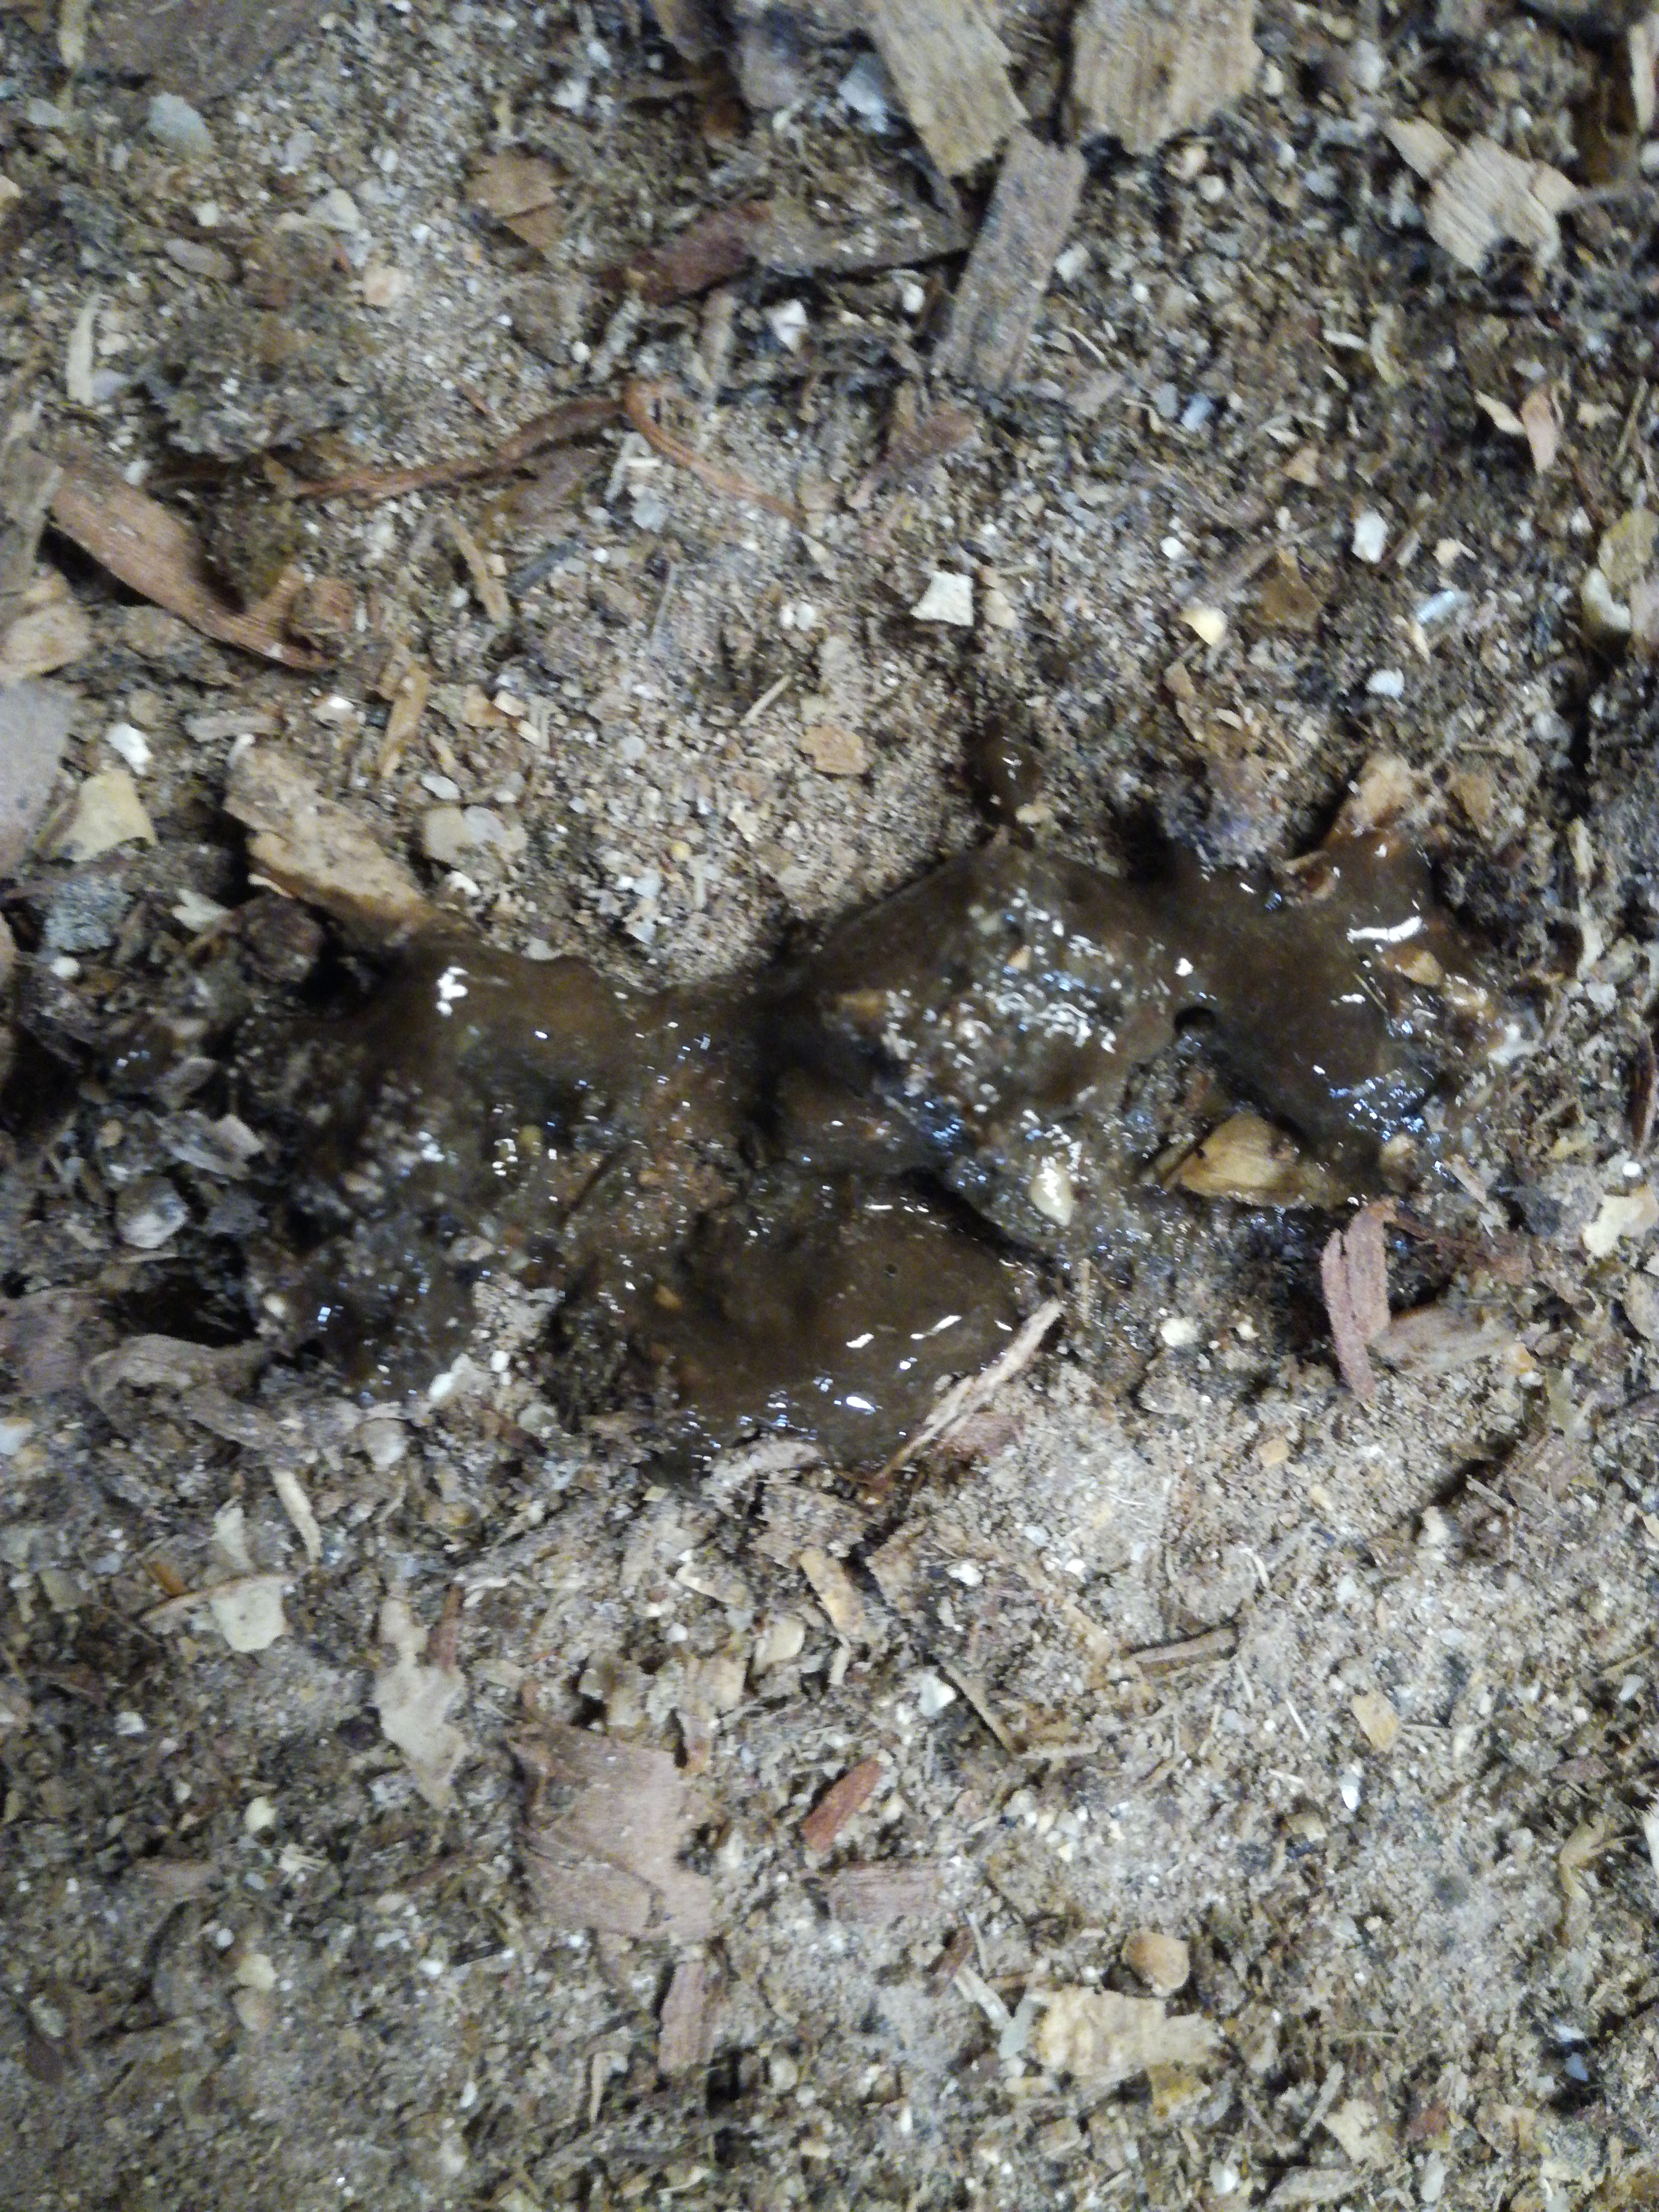
PCR-confirmed diagnosis: Coccidiosis